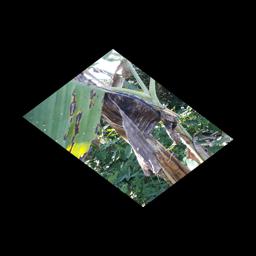
Label: BLACK SIGATOKA